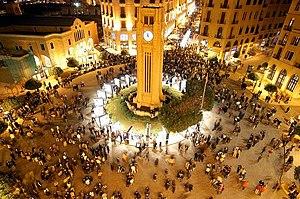
L’école de droit de Beyrouth est un centre important d'enseignement et d'étude du droit romain dans l'Antiquité, située à Beyrouth, aujourd'hui au Liban. Cette école se développe grâce au soutien des empereurs romains et devient l'institution centrale de production de jurisprudence dans l'Empire romain, jusqu'à sa destruction en 551.